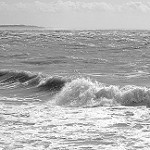
Label: B & W